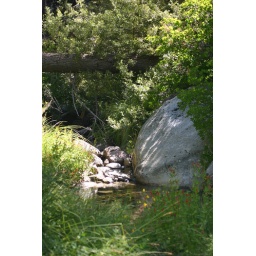
The green mountain frog is protected in this creek.